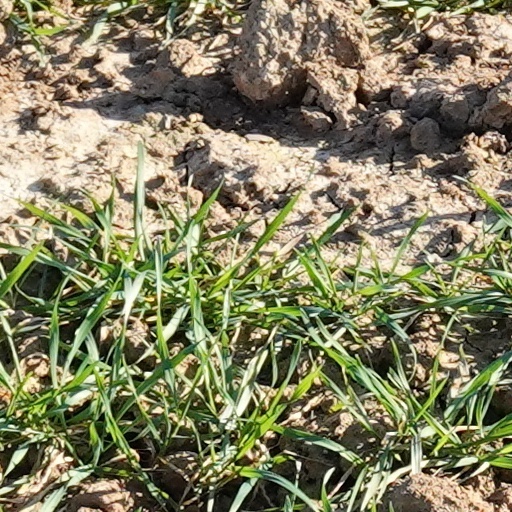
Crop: wheat